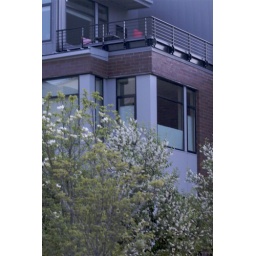
This is our house with the trees in bloom.